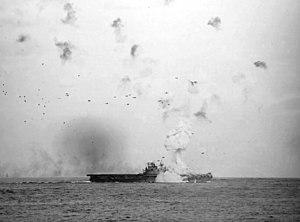
Le kamikaze ou kamikazé est un pilote, membre d'une unité militaire de l'Empire du Japon, qui effectuait des missions-suicides pendant la guerre du Pacifique.
La classe Yorktown, est une classe de porte-avions de l'US Navy construits à partir de l'année 1934, jusqu'en 1941.